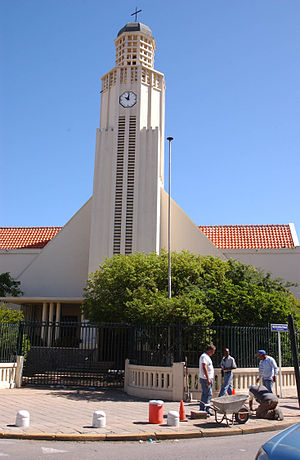
Oranjestad
Den Nye Protestantiske Kirke i 2004
Oranjestad er hovedstad og største by i Aruba. Oranjestad ligger på den sydlige kyst nær den vestlige ende af ølandet. På det lokale sprog, Papiamento, er Oranjestad ofte omtalt som "Playa". I 2015 var befolkningstallet i byen på ca. 35.000.